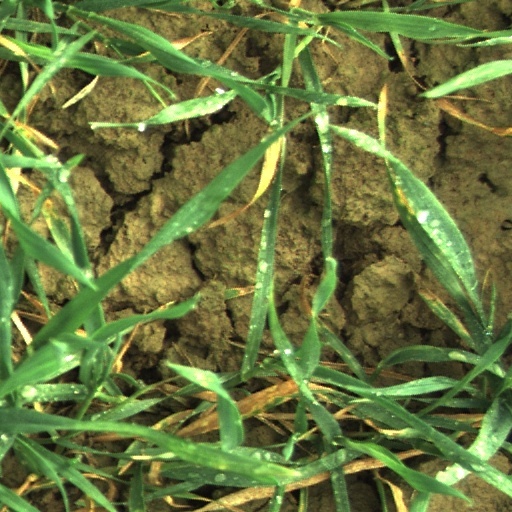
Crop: wheat